Giacomo Jaquerio

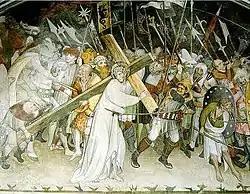
The Calvary, at the Abbey of Sant'Antonio di Ranverso.

Giacomo Jaquerio ( 1375 – 1453) was a Piedmontese medieval painter, one of the main exponents of Gothic painting in Piedmont. He was active in his native Turin, in Geneva and in other localities of Savoy.